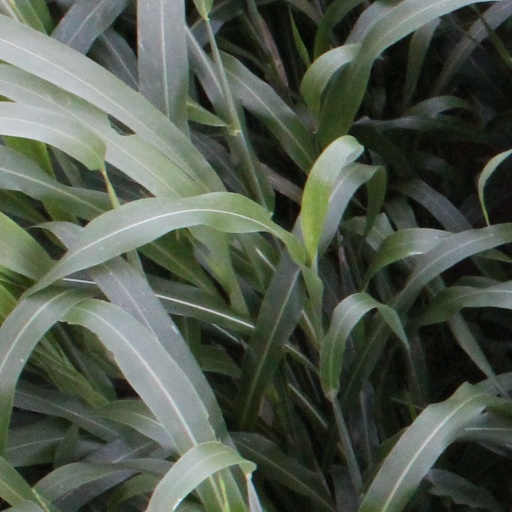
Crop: sorghum